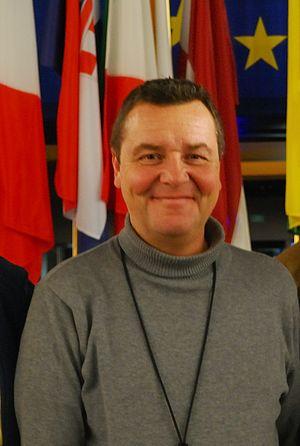
Mark Demesmaeker, né le 12 septembre 1958 à Hal est un homme politique belge flamand, membre de la N-VA, dont il fut secrétaire général de 2005 à 2007.